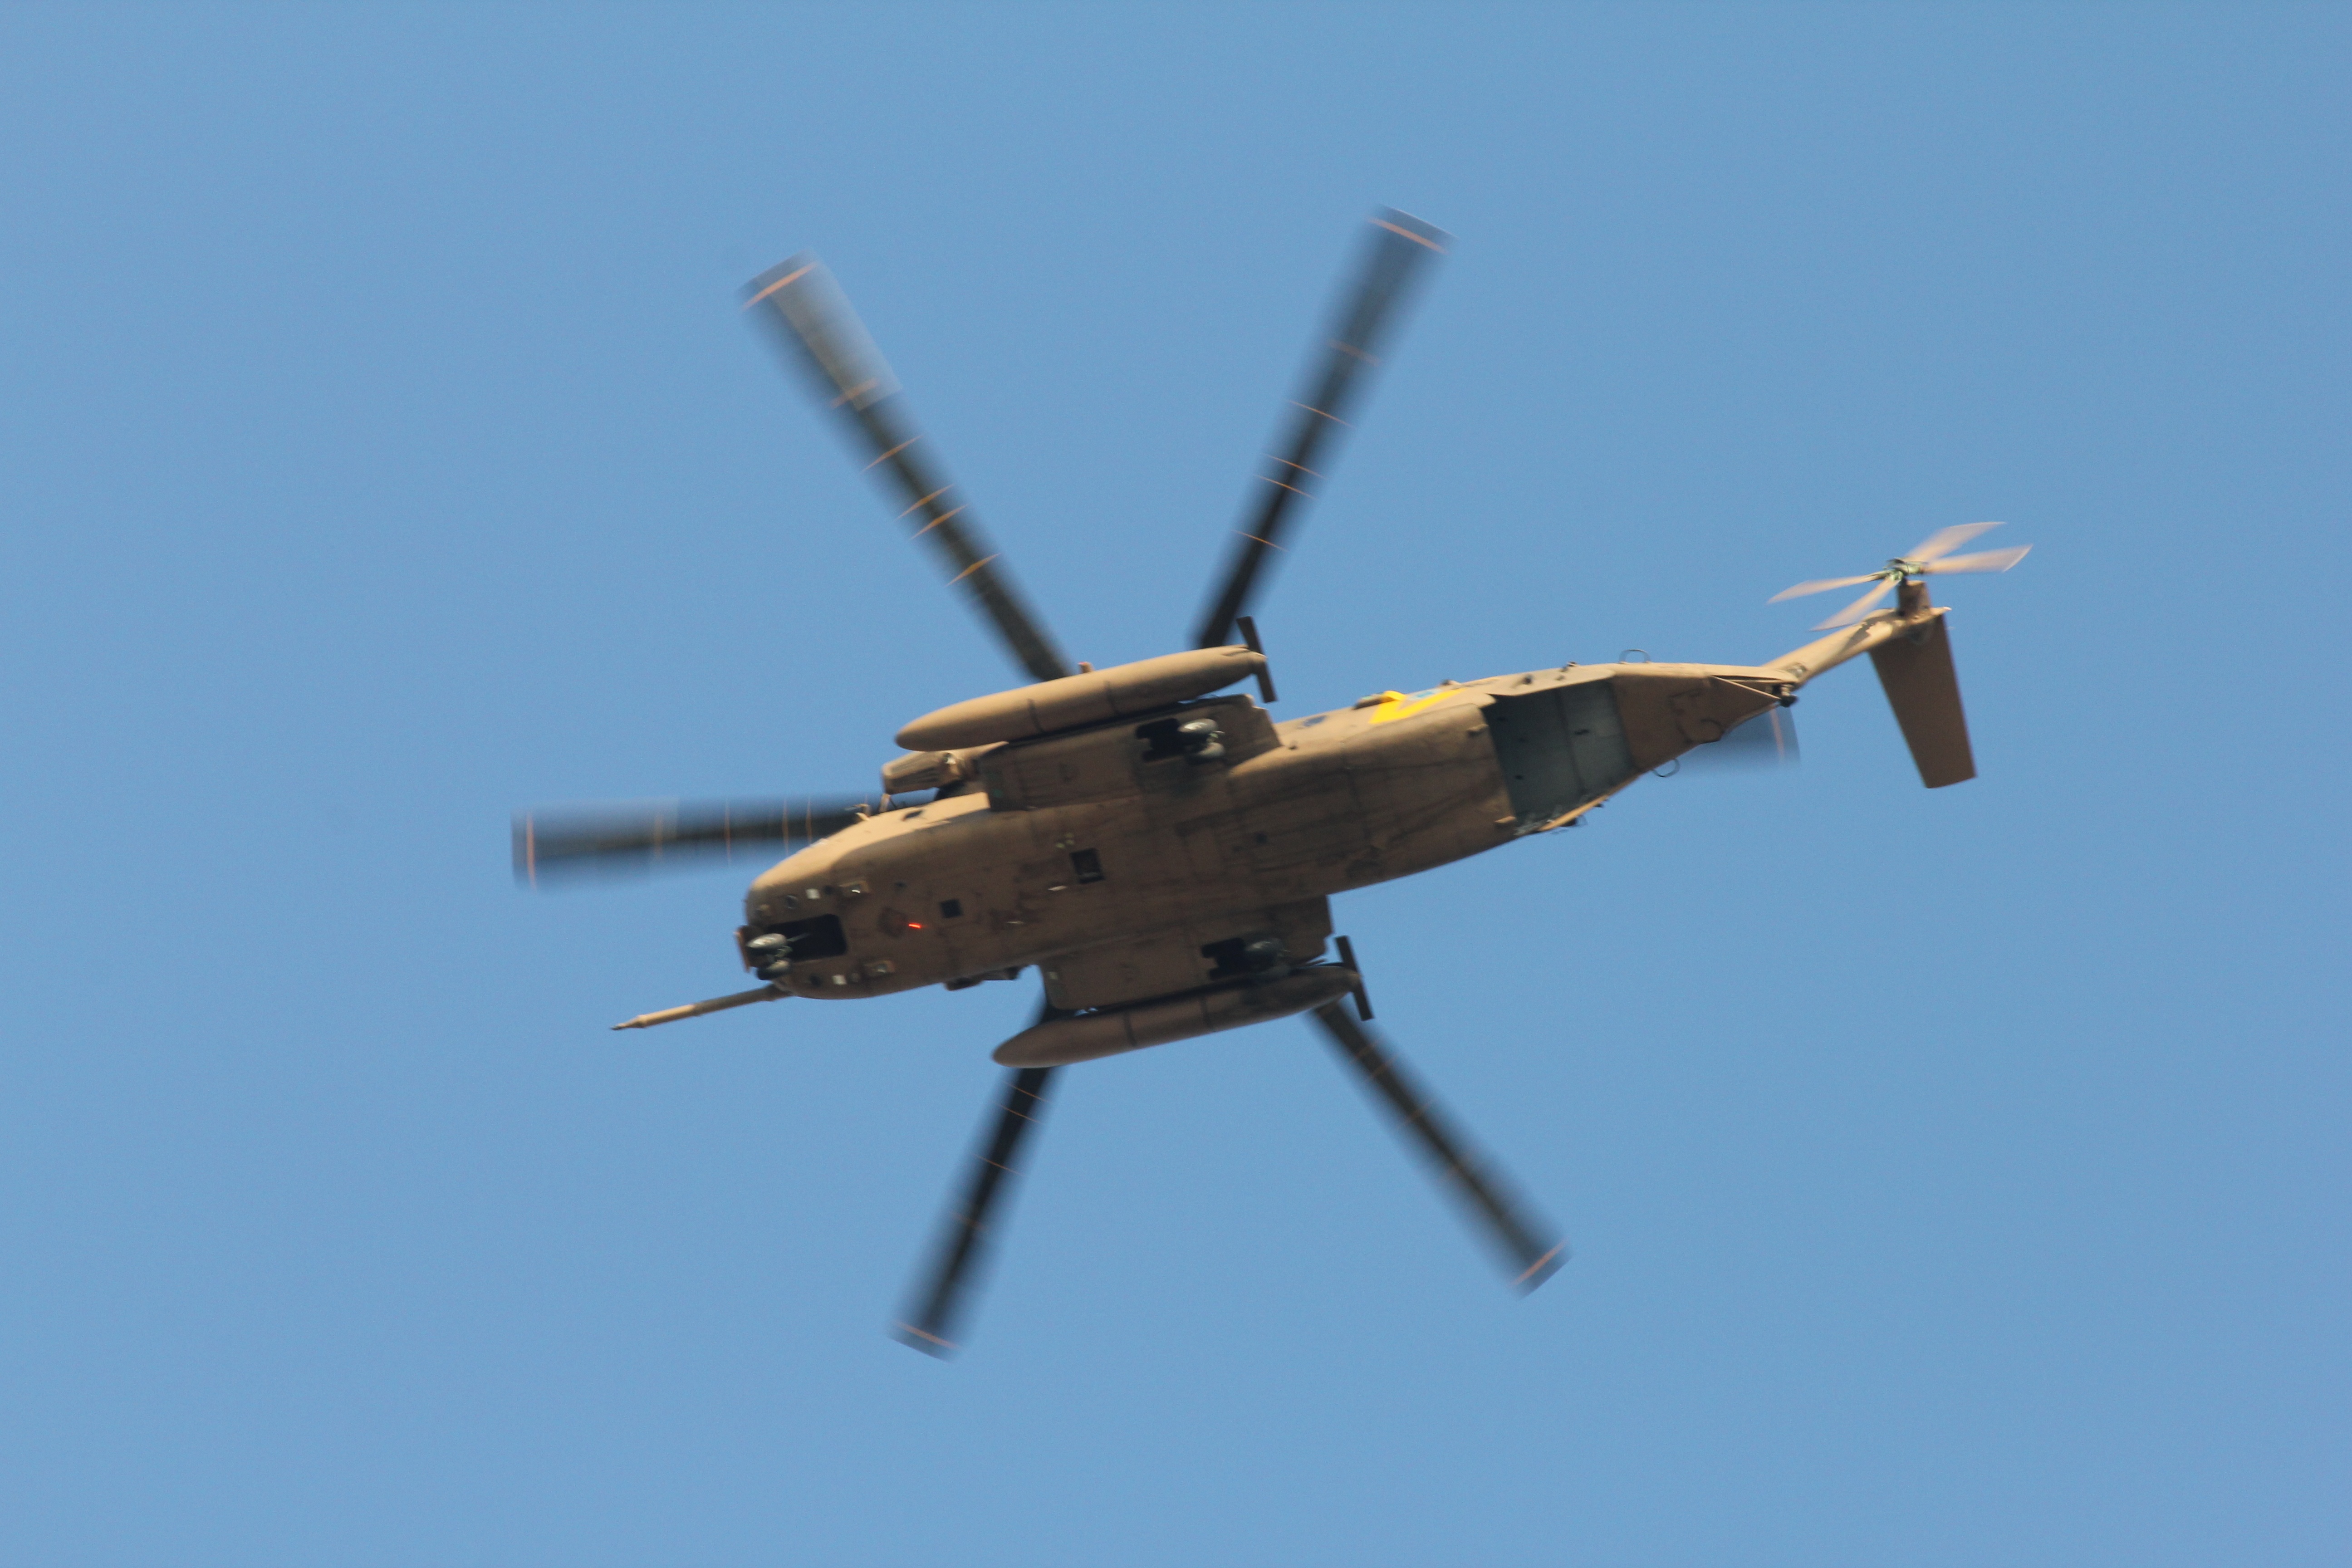
wing, sky, technology, air, view, fly, airplane, plane, aircraft, military, transportation, transport, vehicle, aviation, flight, blue, helicopter, aerial, chopper, takeoff, rotorcraft, air show, air force, jet aircraft, aerobatics, fighter aircraft, military aircraft, atmosphere of earth, aircraft engine, helicopter rotor, military helicopter